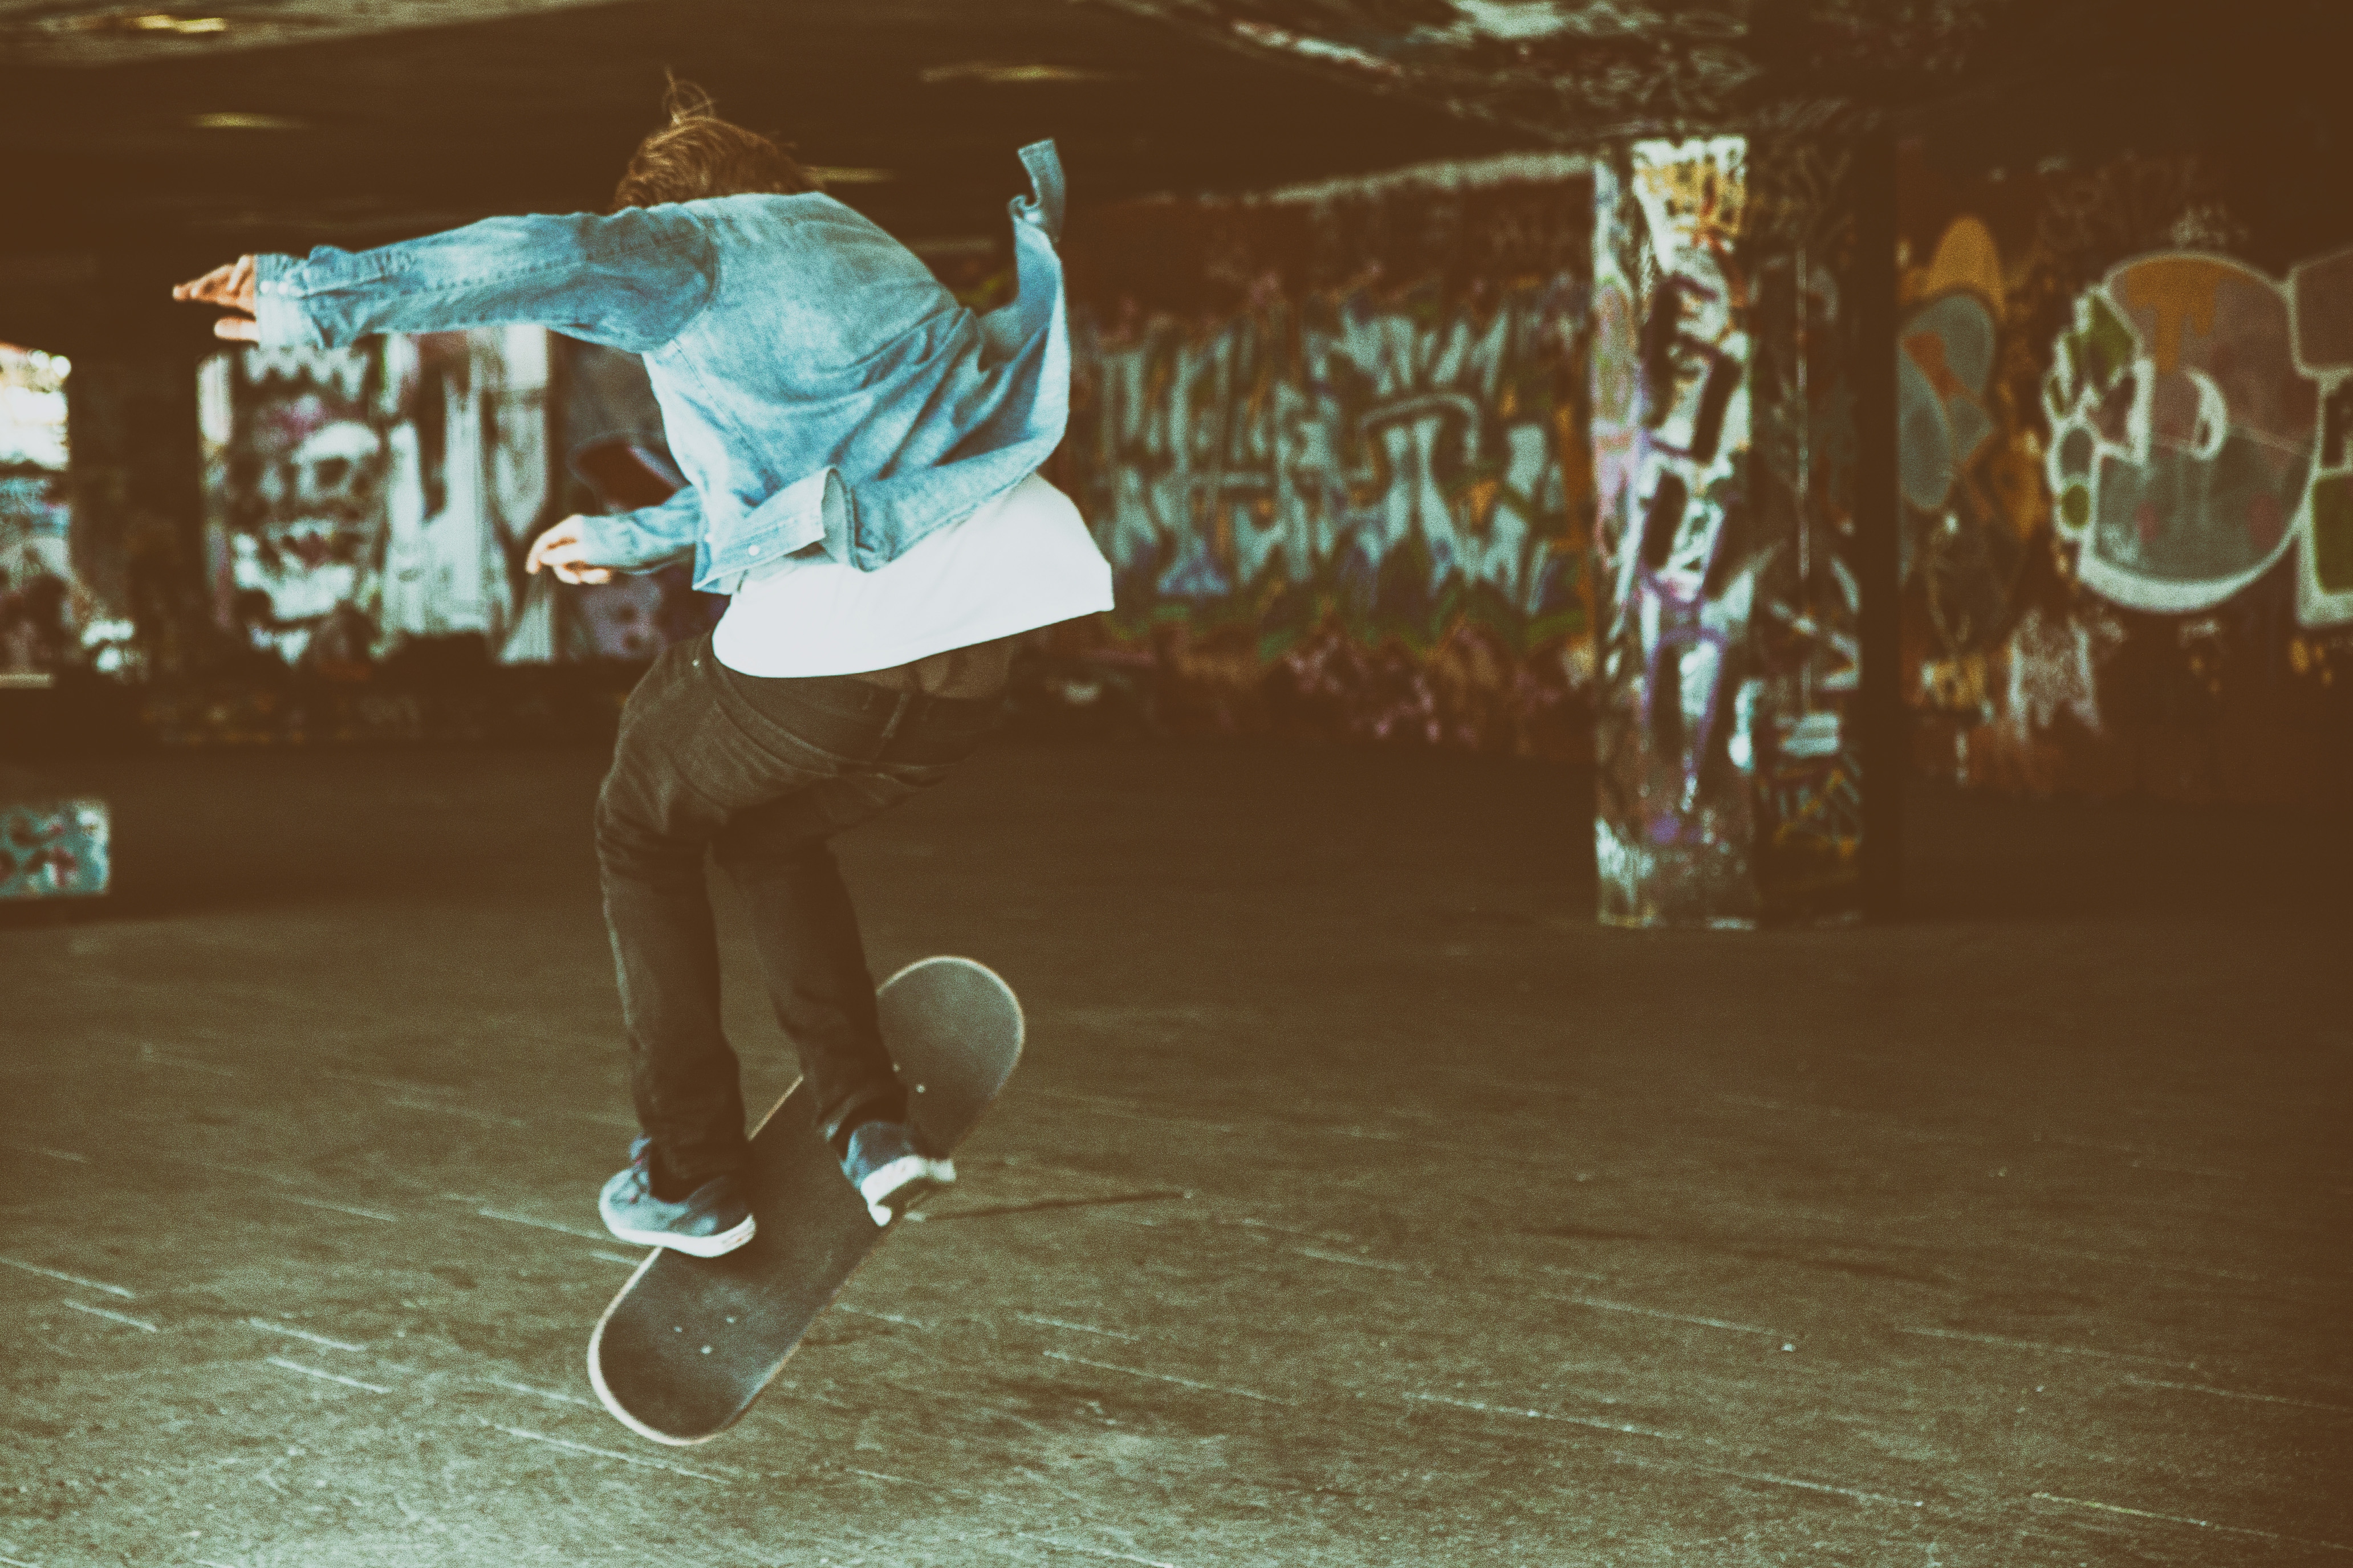
skateboarding, skateboard, skateboarder, cool, recreation, sports equipment, Skateboarding Equipment, sports, sport venue, longboard, kickflip, skatepark